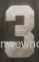
Number: 3